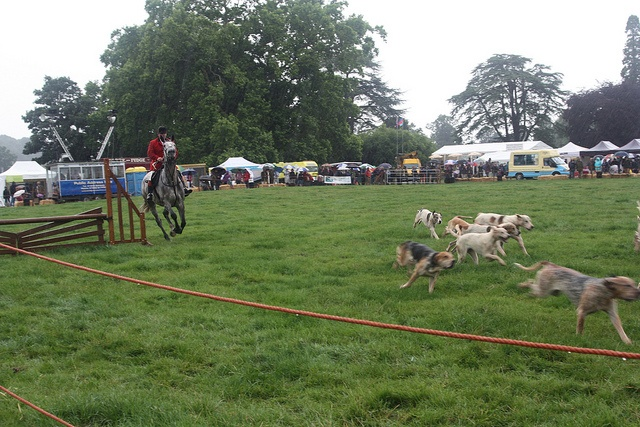
Dogs are running around while a man on a horse passes through
A person riding a horse next to a bunch of dogs.
The person on the horse is riding after the running dogs.
hounds running in front of a horse must be a fox hunt
A bunch of dogs running and playing in the open.